Ground-level power supply

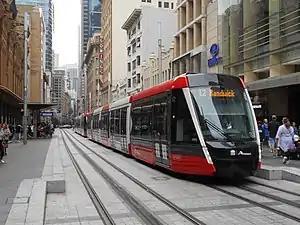
Light rail at the Queen Victoria Building, Sydney, 2019. Vehicles and pedestrians are free to move across the APS rail between the rail tracks, as segments of the rail are powered only when there is a compatible vehicle covering them.

Electric roads power and charge electric vehicles while driving. Sweden has tested electric road systems that charge the batteries of trucks and electric cars, and among the tested systems are two ground-level power supply systems tested since 2017, in-road rail by Elways-Evias and on-road rail by Elonroad. Elonroad later developed an in-road rail system for highway use at speeds up to . The systems were found to be more economical than the tested overhead line system and dynamic inductive charging system. The in-road rail system is planned to deliver up to 800 kW per vehicle traveling over a powered segment of the rail, and the system is estimated to be the most cost-effective among the four tested systems. The new systems are expected to be safe, with segments of the rail being powered only when a vehicle is traveling over them. The rails have been tested while submerged in salt water and were found to be safe for pedestrians.